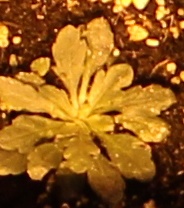
Label: Horseweed